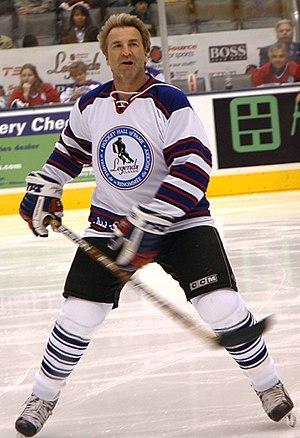
Les Rangers de New York sont une franchise professionnelle de hockey sur glace basée à New York dans l'État du même nom aux États-Unis qui évolue dans la Ligue nationale de hockey. Ils font partie de la division Métropolitaine dans l'association de l'Est. Fondés en 1926, les Rangers sont une des six équipes originales en compagnie des Blackhawks de Chicago, des Bruins de Boston, des Canadiens de Montréal, des Maple Leafs de Toronto et des Red Wings de Détroit. L'équipe fait partie de la holding Altice USA.
Glenn Chris Anderson est un joueur professionnel canadien de hockey sur glace. Il a gagné à six reprises la Coupe Stanley trophée suprême de la Ligue nationale de hockey et a gagné deux médailles avec l'équipe du Canada.